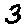
Label: 3